Dick Polman

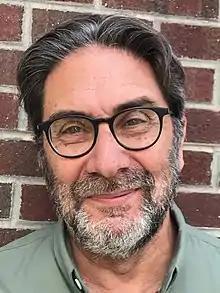
Polman in 2011

Dick Polman is a veteran national political columnist and the "Writer in Residence" at the Center for Programs in Contemporary Writing, University of Pennsylvania. He has taught there since 2003. He currently writes at dickpolman.substack.com. His political columns from 2019 to 2024 are archived at dickpolman.net. He previously was a columnist at "The Philadelphia Inquirer" and WHYY News, the public media outlet in Philadelphia.